Holes Bay

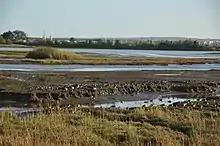
Holes Bay marshes with the Purbecks in the distance

Holes Bay is an intertidal embayment off Poole Harbour in the county of Dorset on the south coast of England. It lies mostly within the Borough of Poole and is close to Poole town centre. It is an important wetland bird haven.